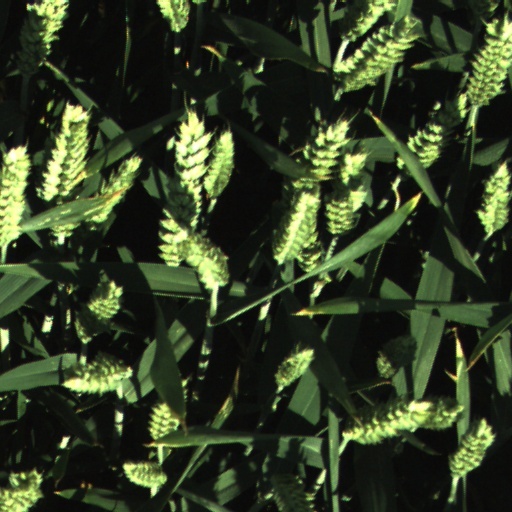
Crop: wheat